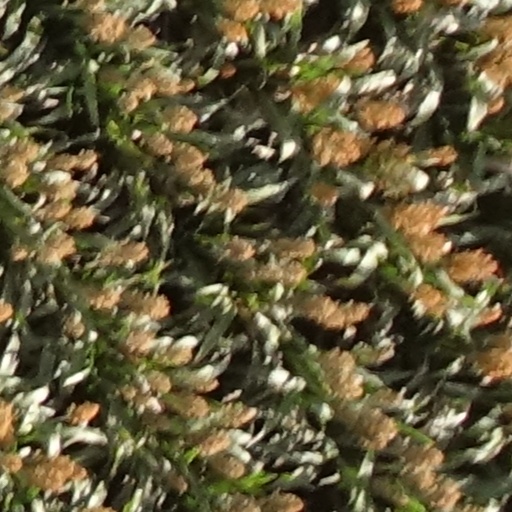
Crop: sorghum